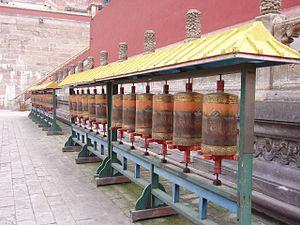
Le Temple de Puning, ou Temple de la Paix Universelle, qui se trouve à Chengde, province du Hebei, Chine est un grand temple Bouddhiste de la Dynastie Qing construit en 1755, pendant le règne de l'empereur Qianlong. Il est voisin de la Résidence de montagne de Chengde, et du célèbre Temple de Putuo Zongcheng. C'est l'un des Huit Temples Extérieurs de Chengde. Tout comme le Temple Putuo Zongcheng fut construit à l'image du Palais du Potala, au Tibet, le temple de Puning est à l'image du Monastère de Samye, un site Lamaiste du Tibet. Quoique le temple antérieur soit de style chinois, on retrouve dans ce complexe architectural les styles Chinois et Tibétains. Le Temple de Puning abrite également la plus grande statue au monde d'un Bodhisattva en bois. Aussi, le Temple de Puning est souvent surnommé "Temple du Grand Bouddha". On peut y voir, outre les temples, divers pavillons, une tour du tambour et une tour de la cloche.